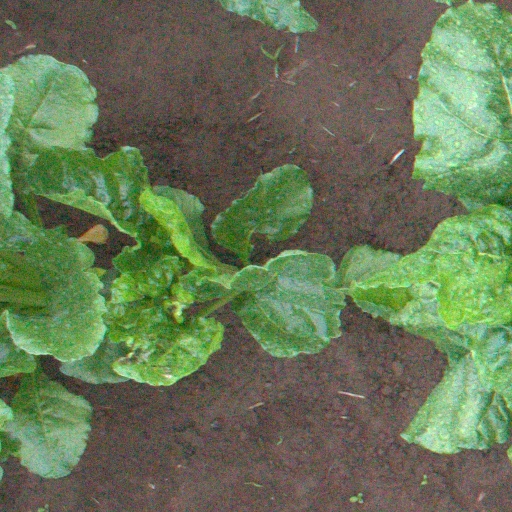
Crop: sugar beet